Tsewang Rigzin

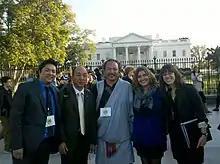
Tsewang Rigzin, 2nd from the left, Washington in 2011

Tsewang Rigzin is a Tibetan freedom activist who is the current president of the Tibetan Youth Congress. He has held the position since September 2007, and on August 8, 2008 he was re-elected to serve through August 2013. Prior to attaining his current position he served as the president of the Portland/Vancouver regional chapter of the Tibetan Youth Congress.